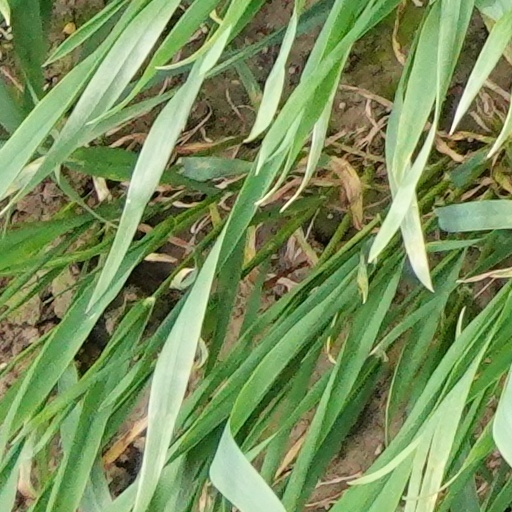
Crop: wheat